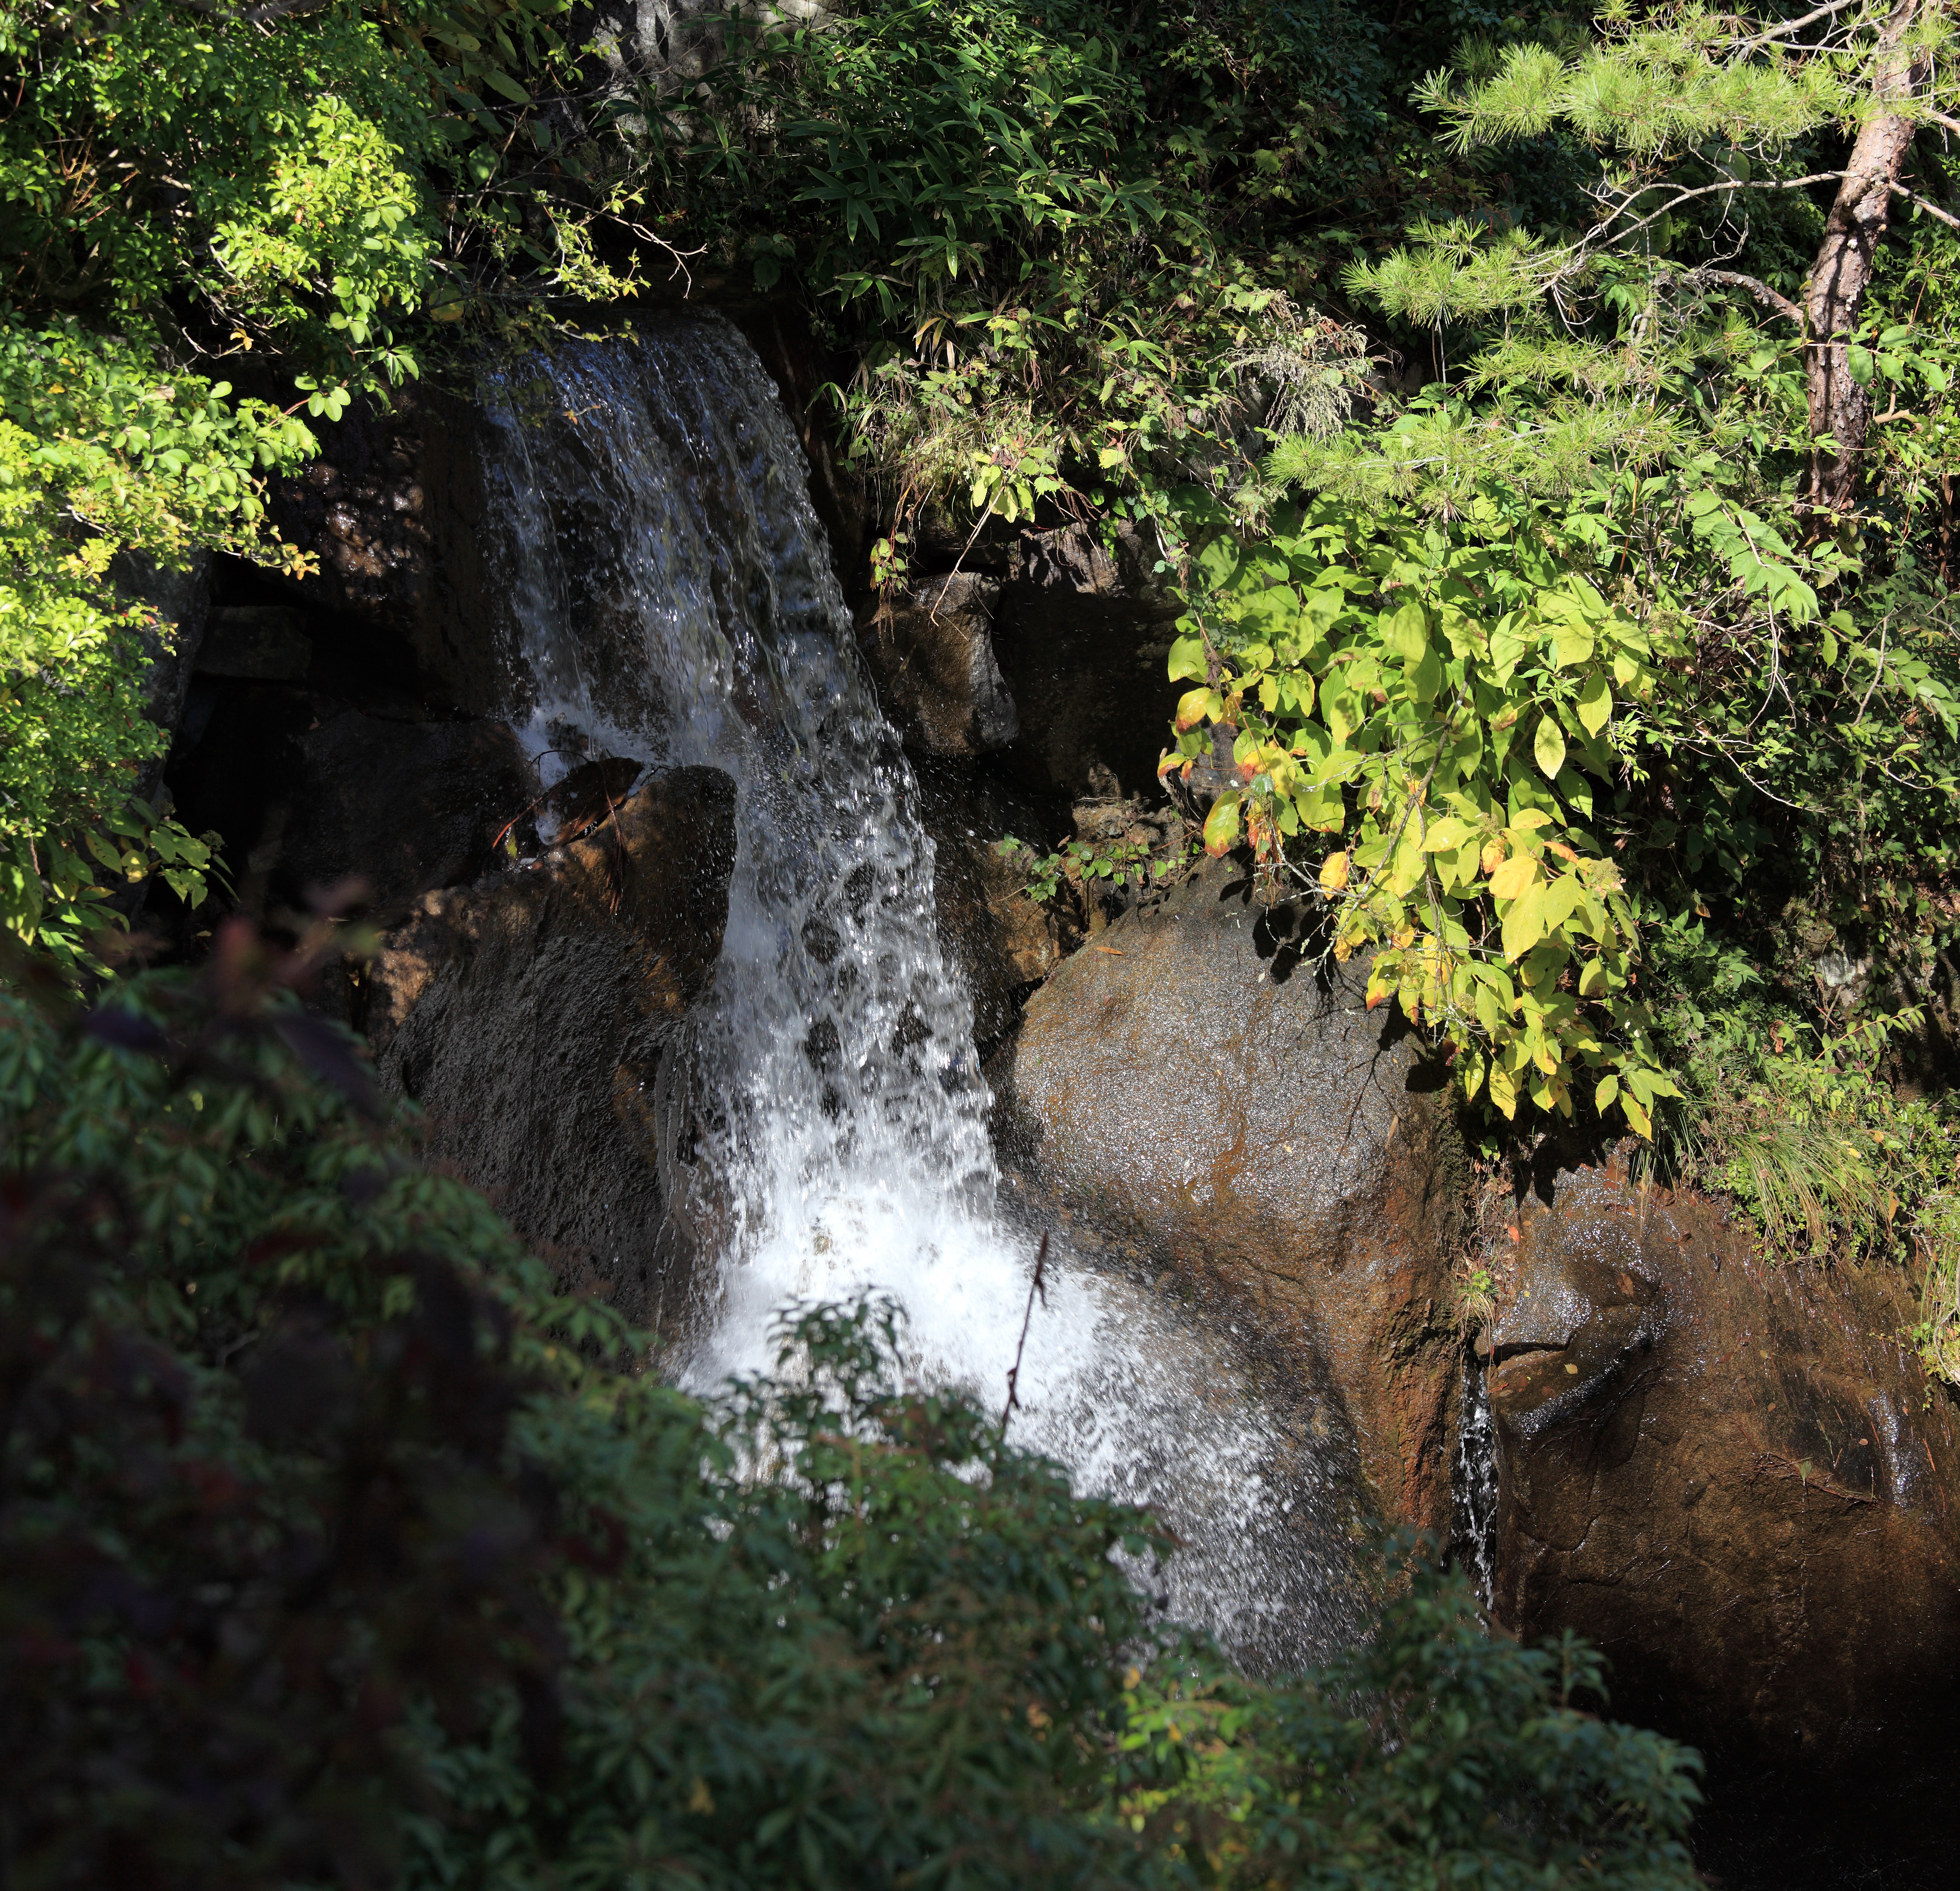
tree, water, nature, forest, rock, waterfall, wilderness, trail, leaf, flower, river, panorama, stream, high, jungle, autumn, park, botany, garden, body of water, japanese, vegetation, rainforest, ravine, shrine, tochigi, photomerge, 5d, style, hires, woodland, habitat, markii, water feature, watercourse, pano, hi, res, resolution, stitch, kanuma, furuminejinja, kohohen, state park